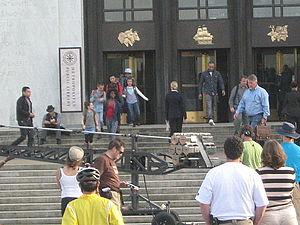
Flynn Carson et les Nouveaux Aventuriers ou Les Nouveaux Aventuriers au Québec est une série télévisée américaine en 42 épisodes de 42 minutes développée par John Rogers et diffusée entre le 7 décembre 2014 et le 7 février 2018 sur TNT et sur Space au Canada. C'est une série-dérivée de la trilogie de téléfilms Les Aventures de Flynn Carson.